Wanda Kirchmayer

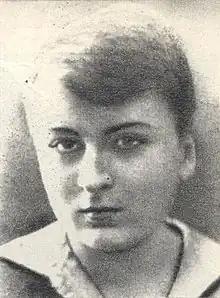

Wanda Józefa Maria Kirchmayer (9 November 1901 – 29 March 1944) was an agricultural engineer and a World War II resistance fighter, and second lieutenant of the Polish Secret Military Organization.